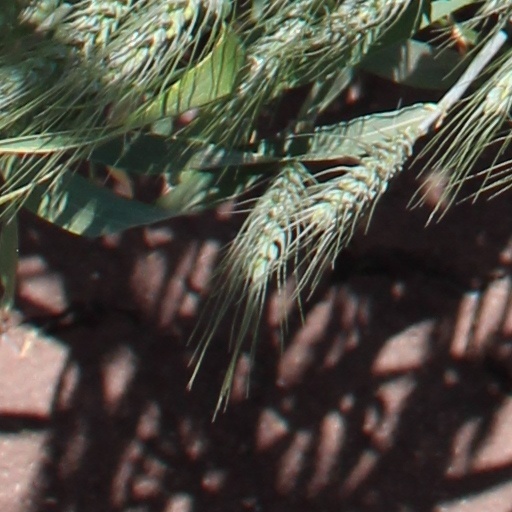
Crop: wheat